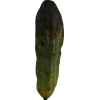
Label: cucumber